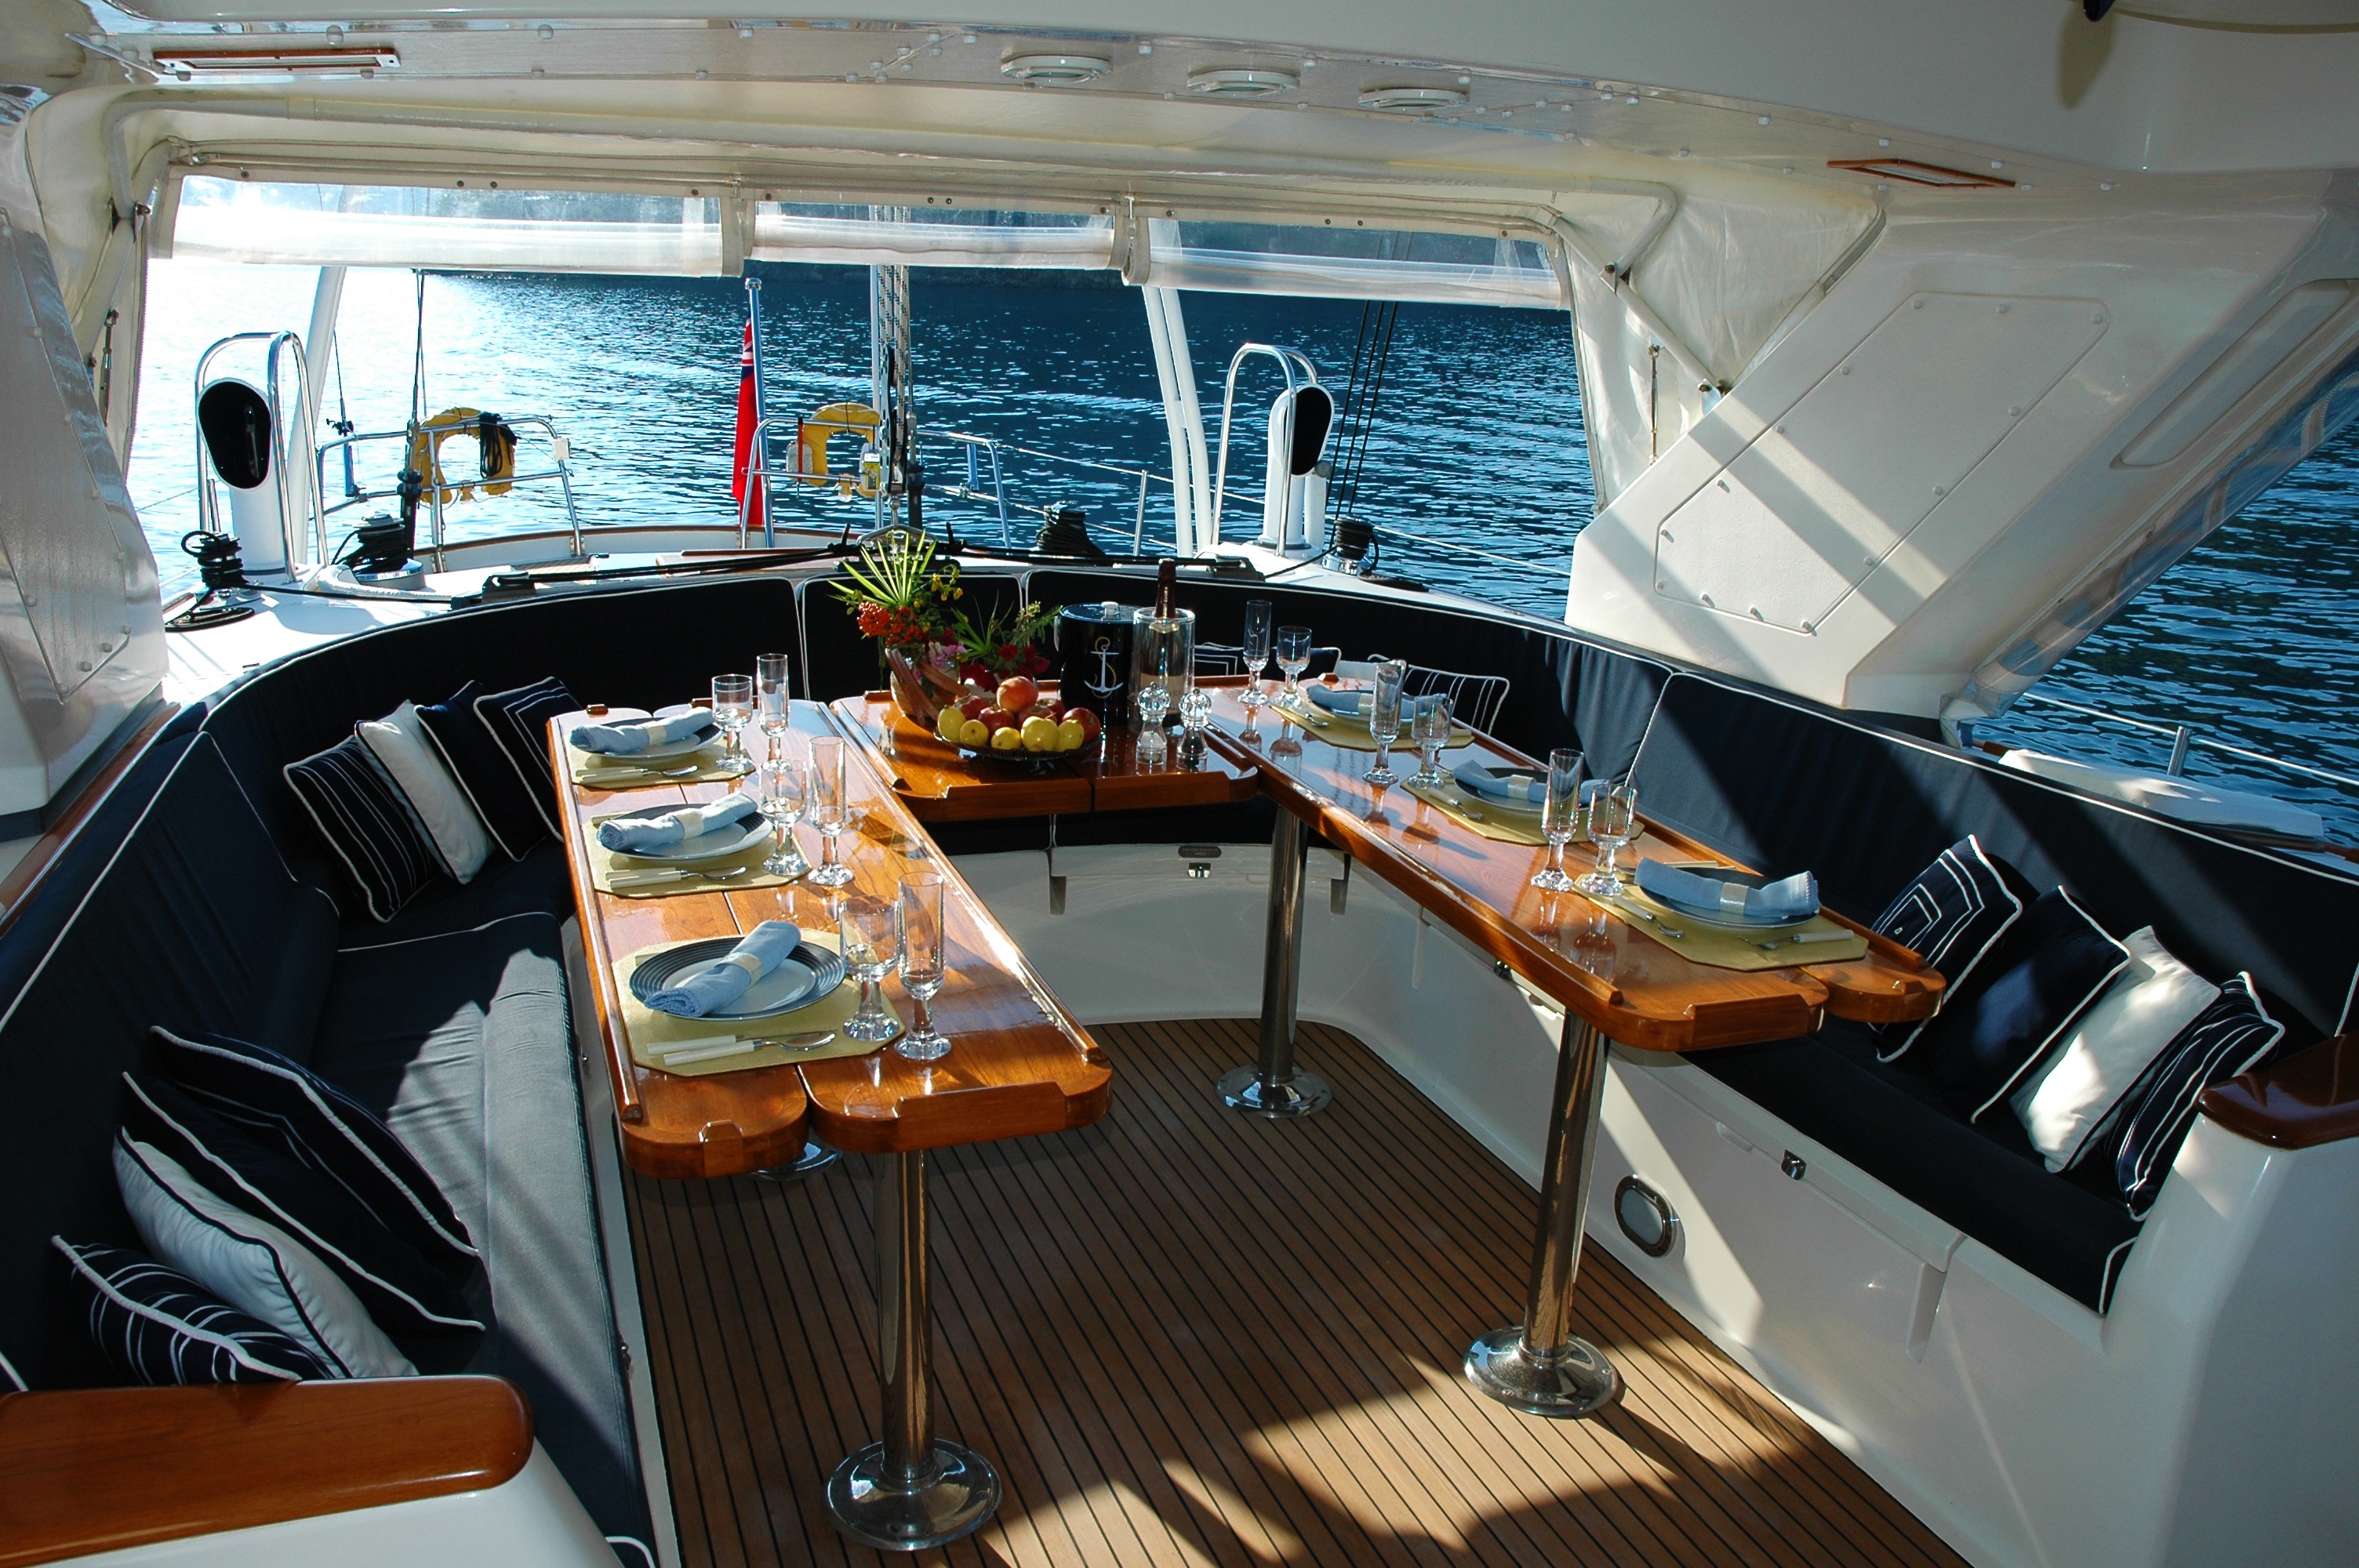
boat, ship, vehicle, yacht, holiday, sailboat, watercraft, service, ecosystem, inner, dining room, passenger ship, luxury yacht, gocek, interiorrestaurant